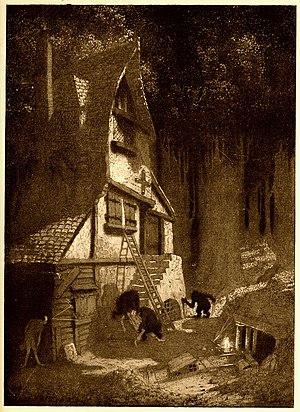
Les gnolls sont une race humanoïde fictive, apparue pour la première fois dans le jeu de rôle Donjons et Dragons en 1974. Généralement représentés comme des humanoïdes à tête de hyène, ces monstres sont inspirés de créatures issues des œuvres littéraires de Lord Dunsany et Margaret St. Clair.